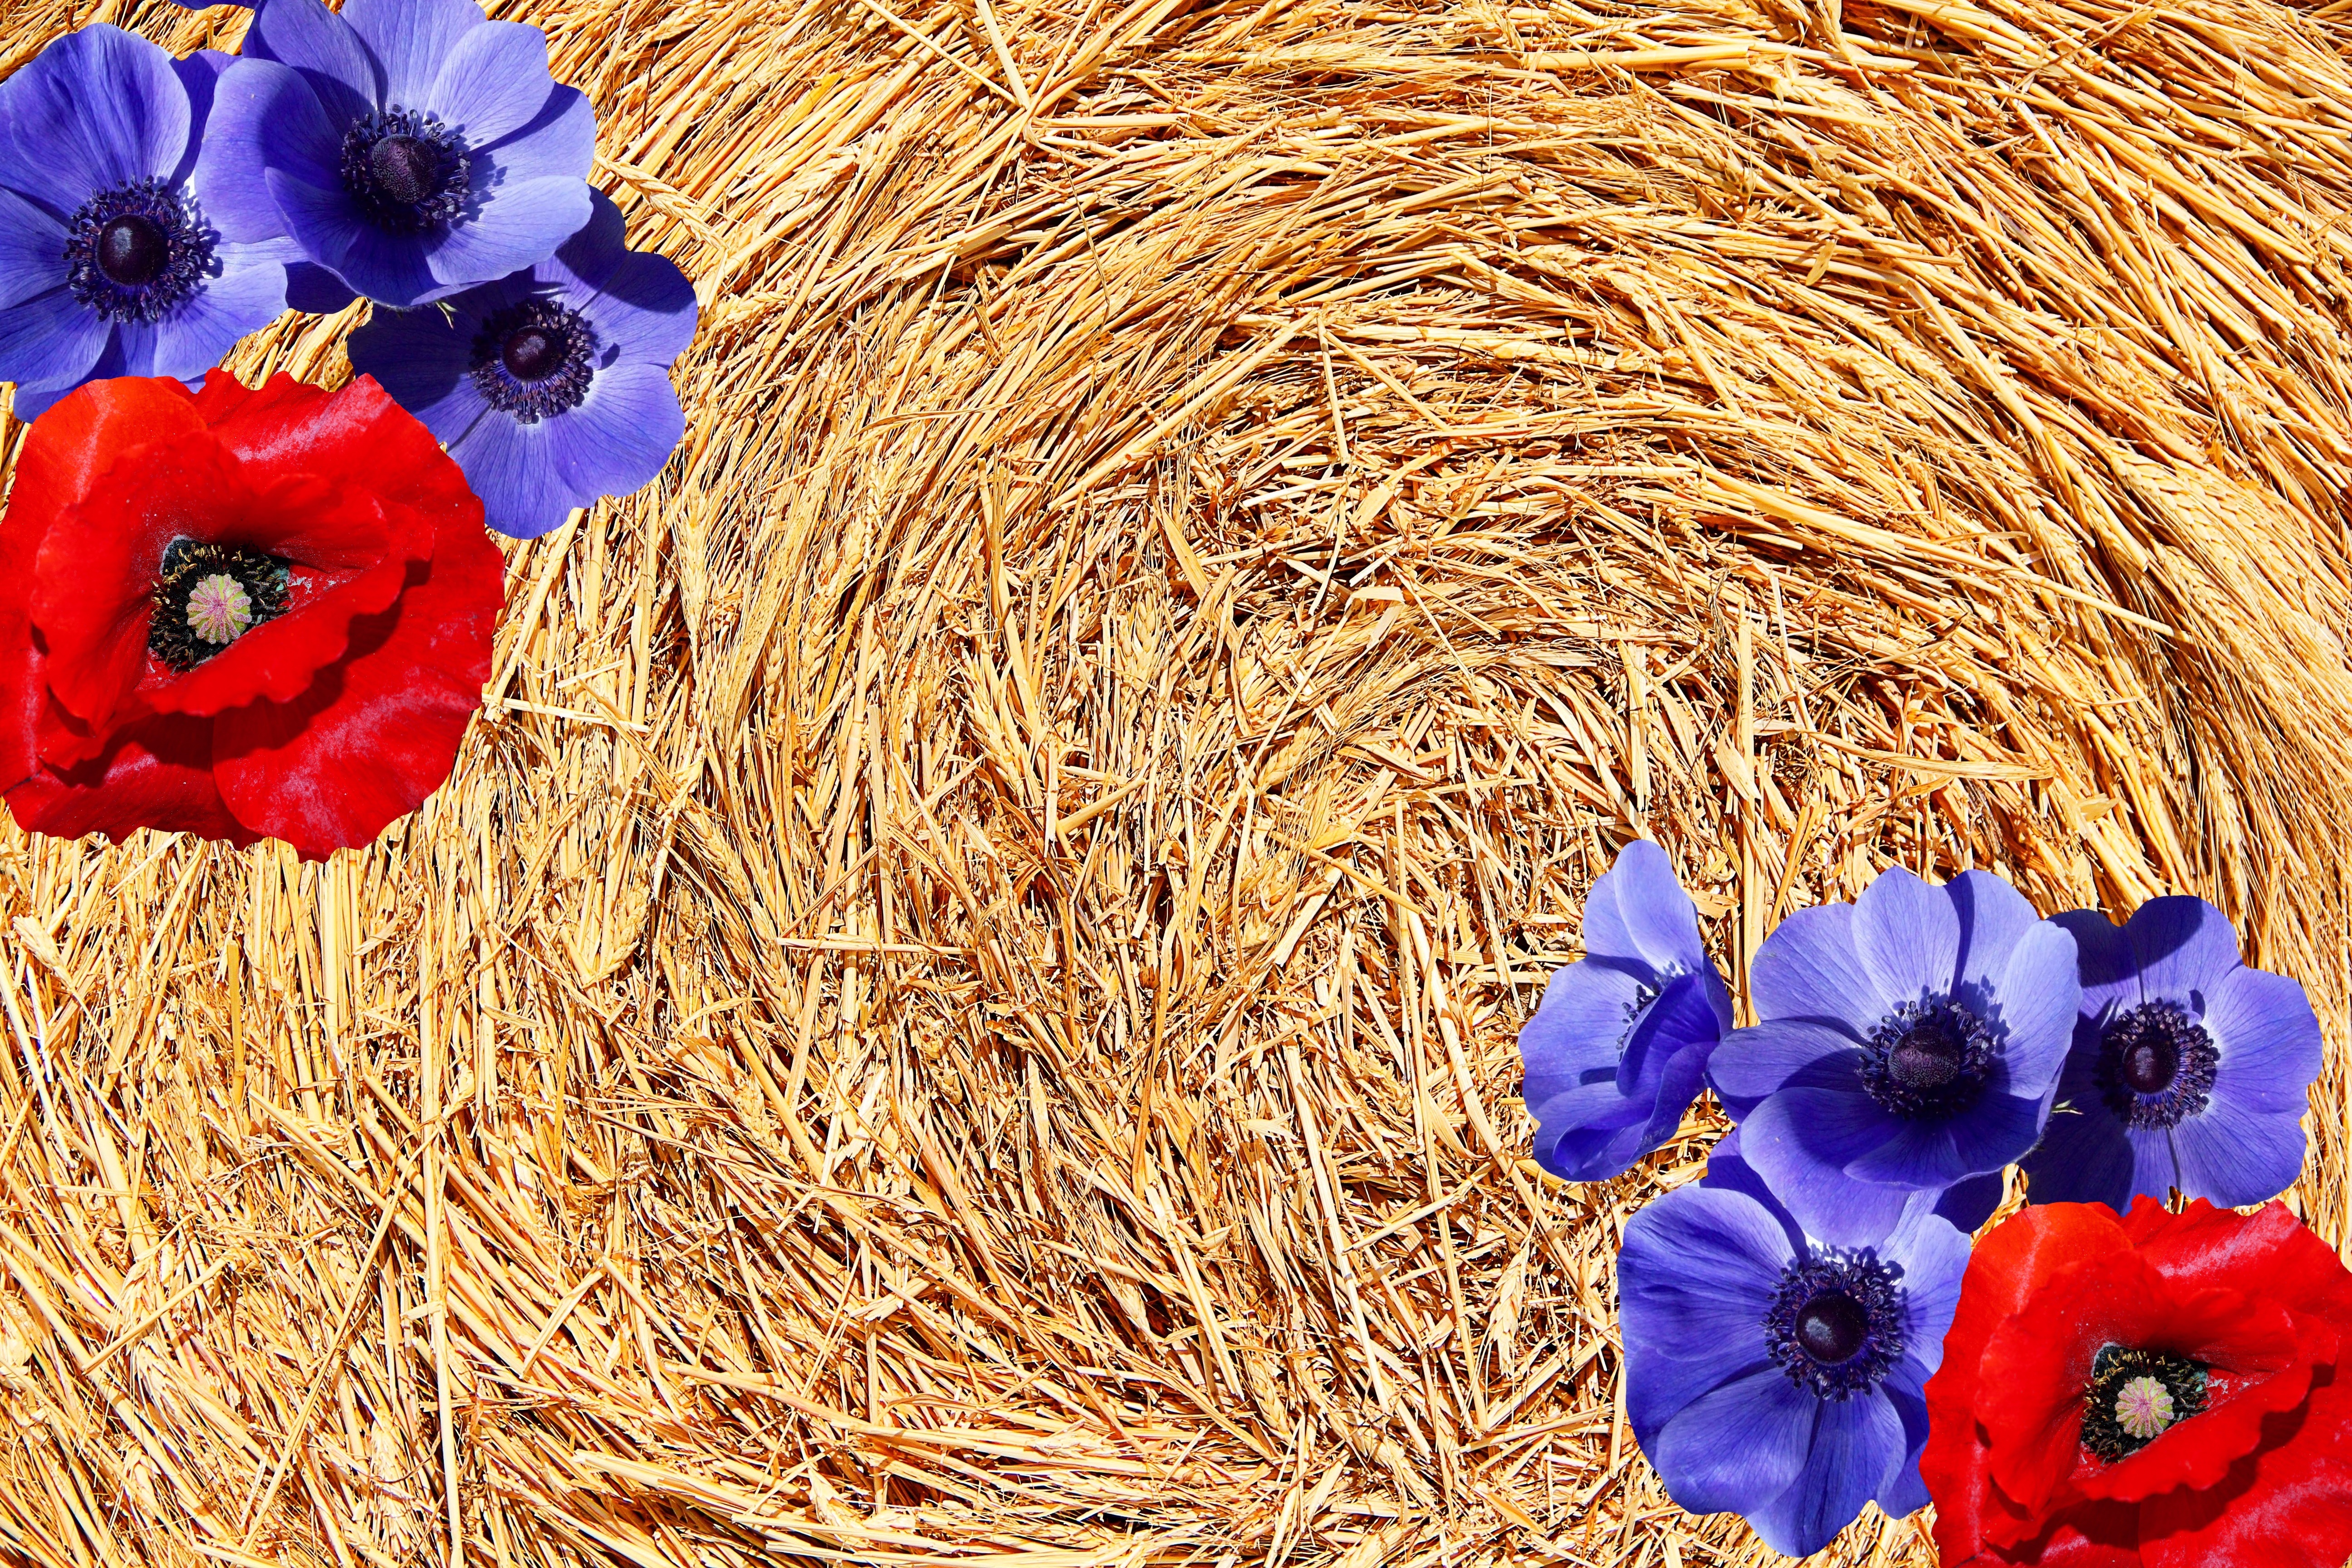
plant, hay, field, flower, food, harvest, crop, autumn, agriculture, flora, straw, poppy, dried grass, straw bales, flowering plant, grass family, land plant